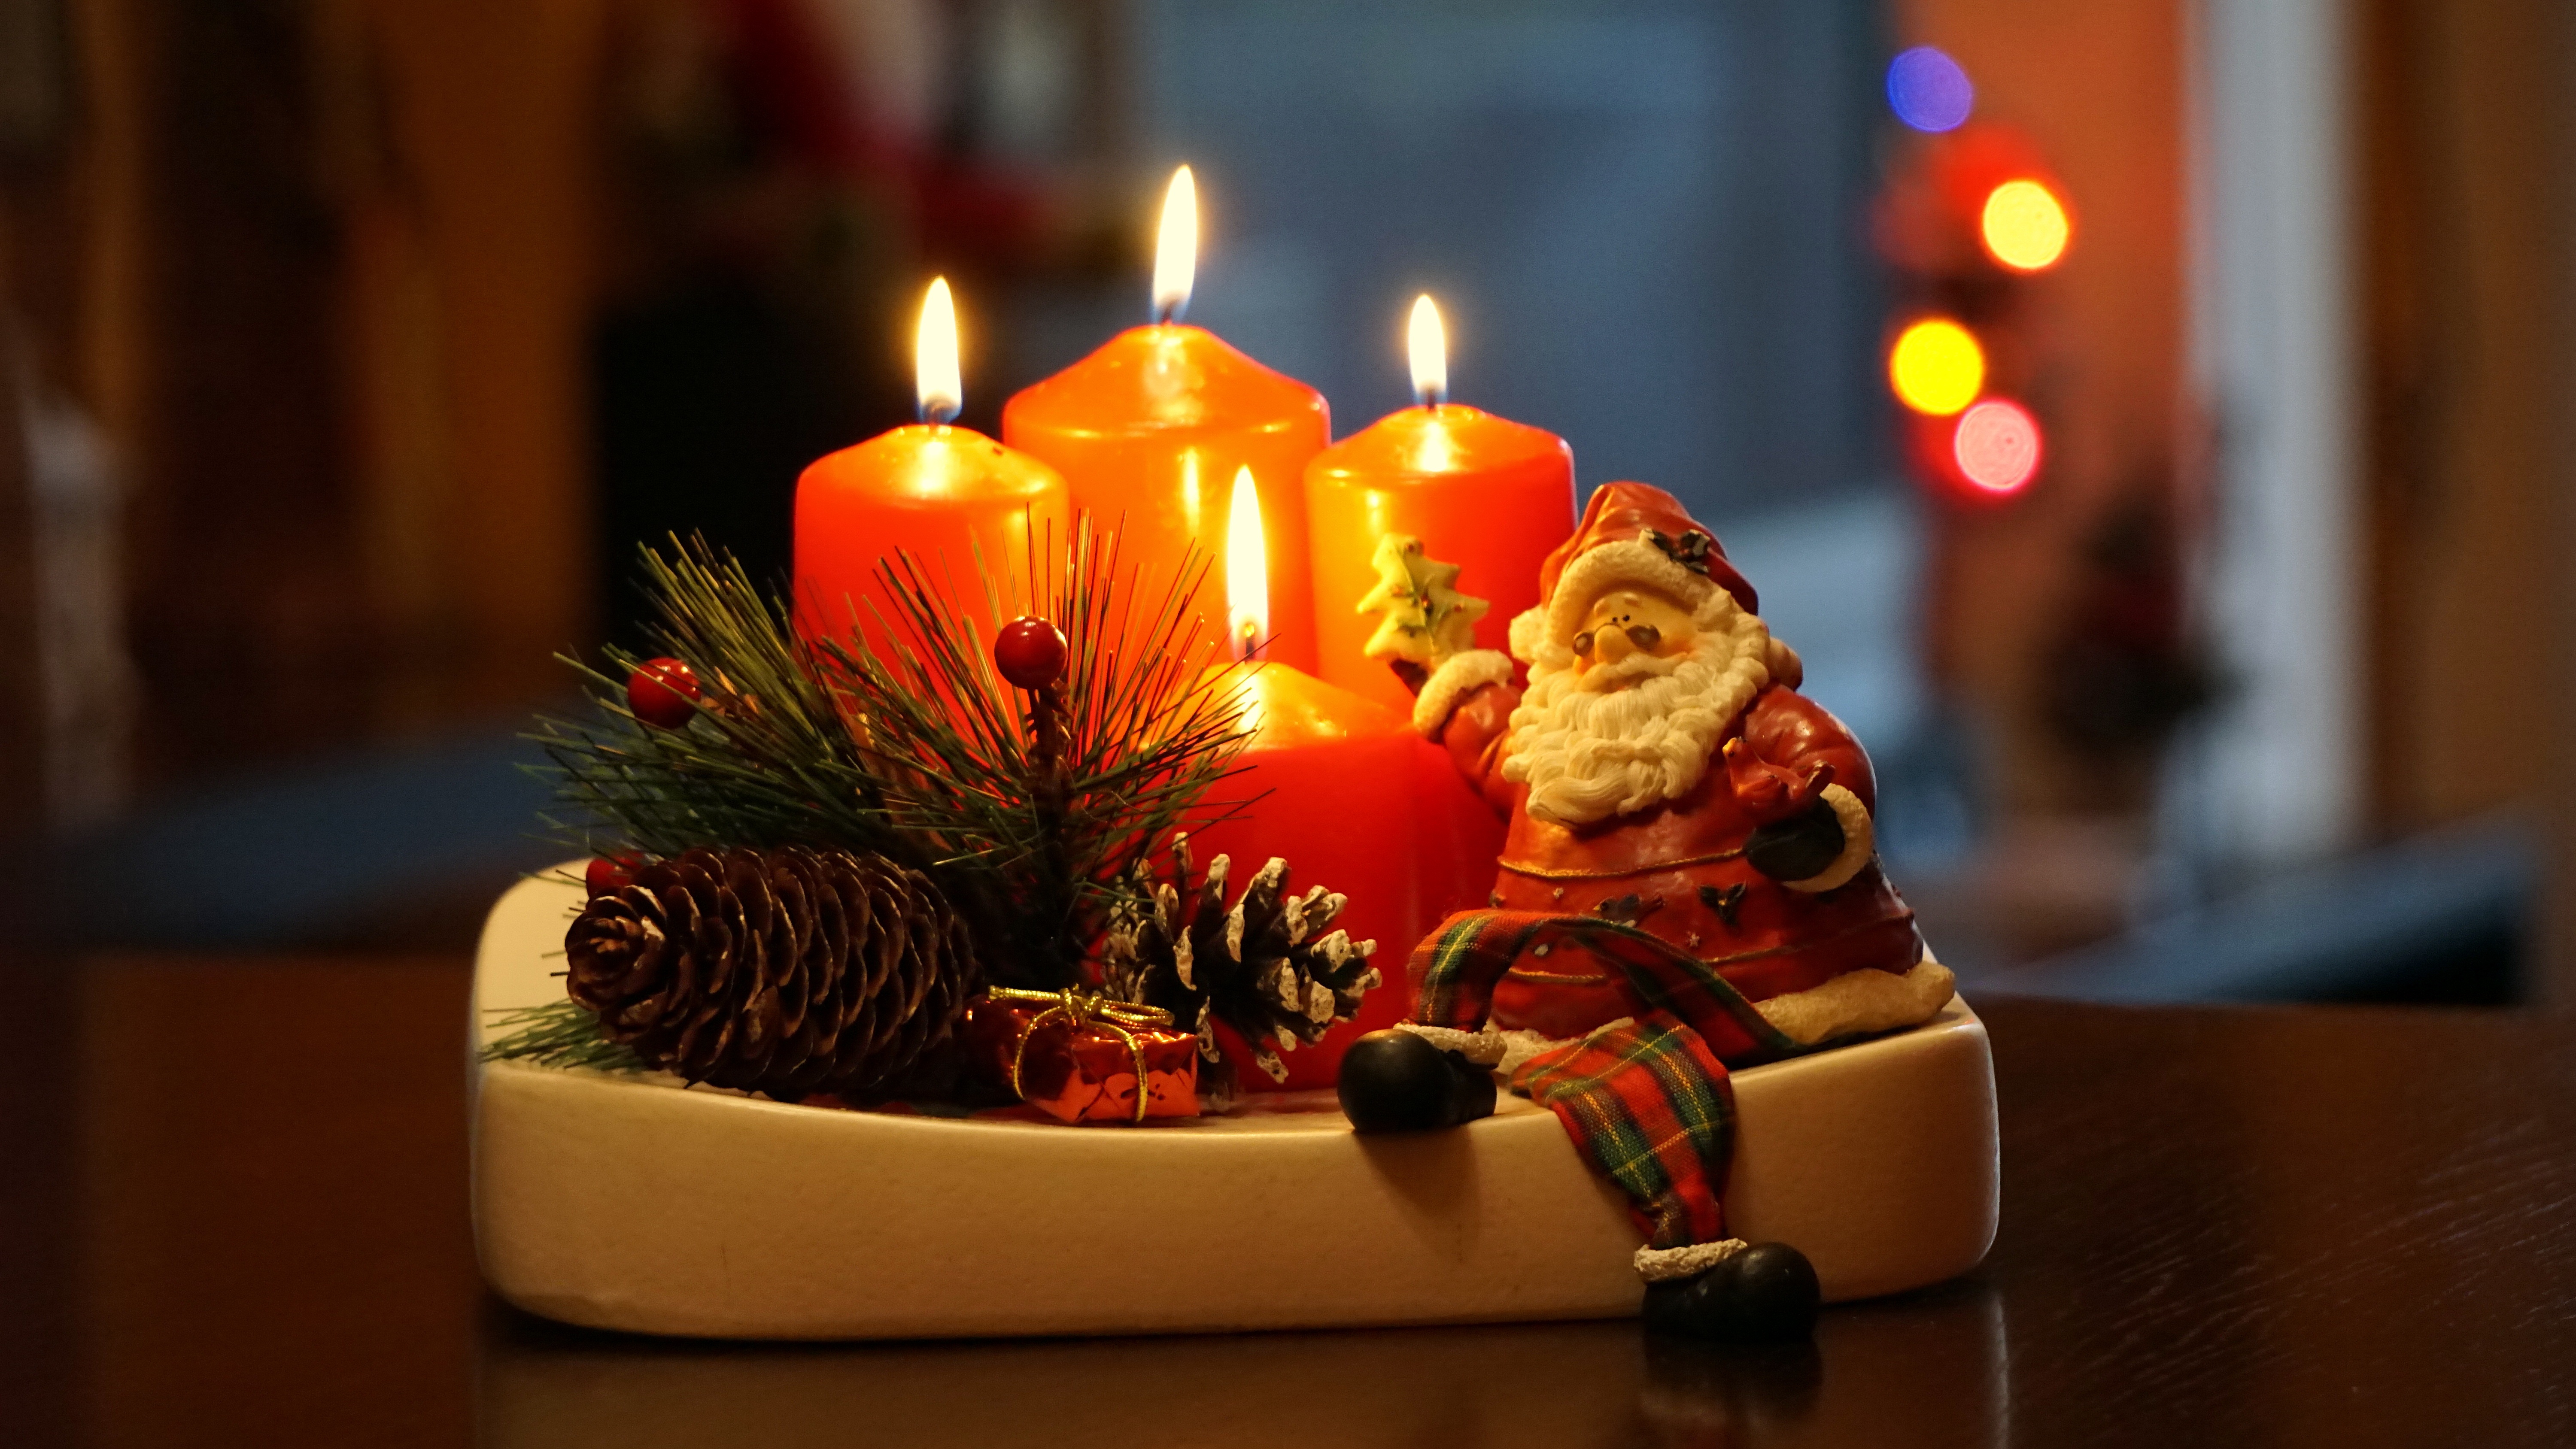
flower, decoration, red, holiday, flame, christmas, lighting, christmas decoration, candles, event, wax candle, candle light, ornamentation, santa klaus